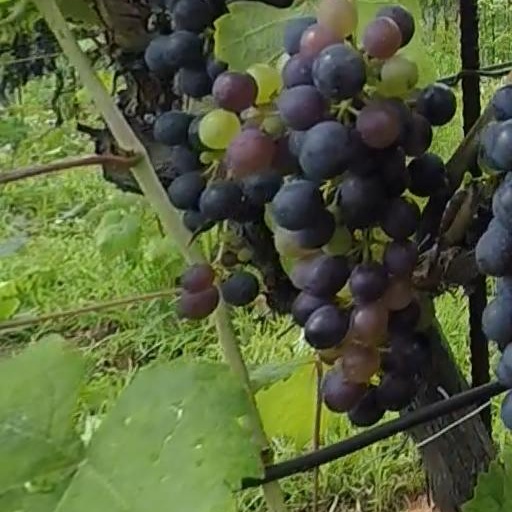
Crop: grape